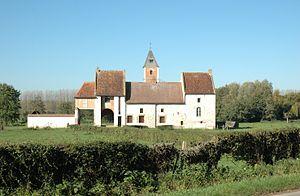
Gennes-Ivergny est une commune française située dans le département du Pas-de-Calais en région Hauts-de-France.
Cet article recense une partie des monuments historiques du Pas-de-Calais, en France.